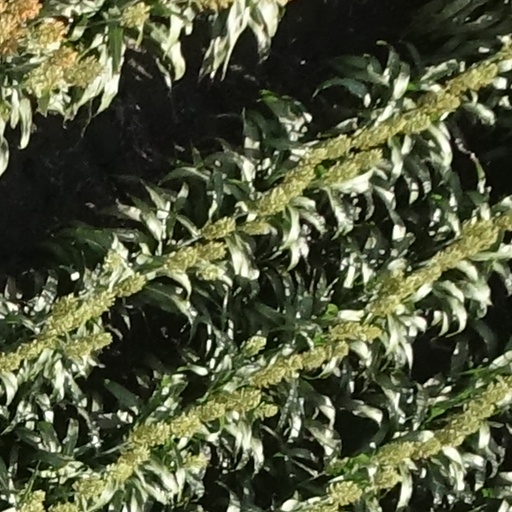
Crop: sorghum